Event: Nepal Earthquake
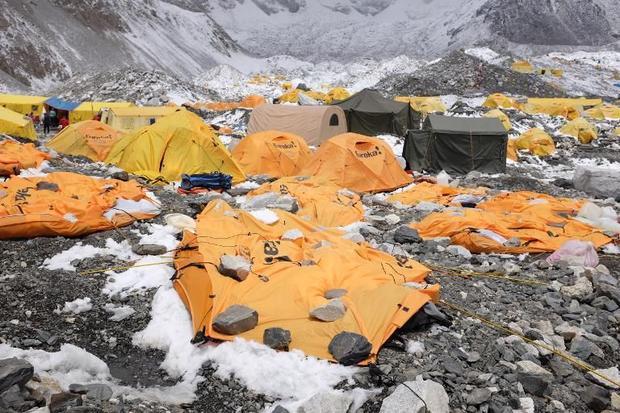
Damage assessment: damage